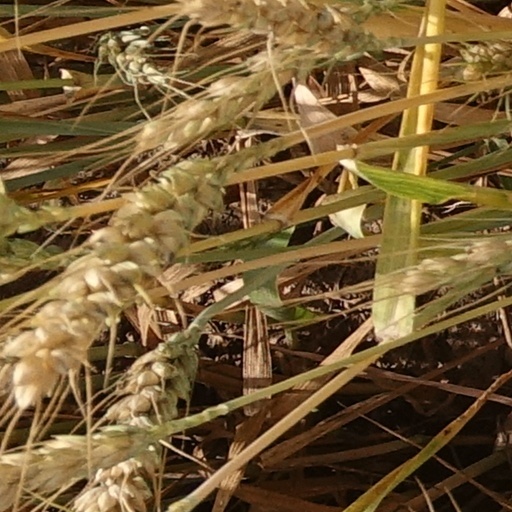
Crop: wheat